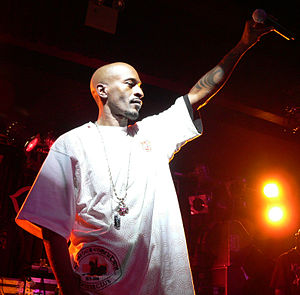
Eric B & Rakim
Rakim i New York, november 2006
Eric B. & Rakim er en hiphopduo fra Long Island, New York, der består af Eric B. og MC Rakim. AllMusic skrev "under rappens såkaldte guldalder i slutningen af 80'erne var Eric B. & Rakim stort set universelt anerkendt som de bedste DJ/MC-gruppe inden for hiphop." Tom Terrell fra NPR kaldte dem "den mest indflydelsesrige DJ/MC-kombination i moderne popmusik," mens redaktører fra About.com rangerede dem som nummer 5 på deres liste over de 10 største hiphopduoer nogen sinde.